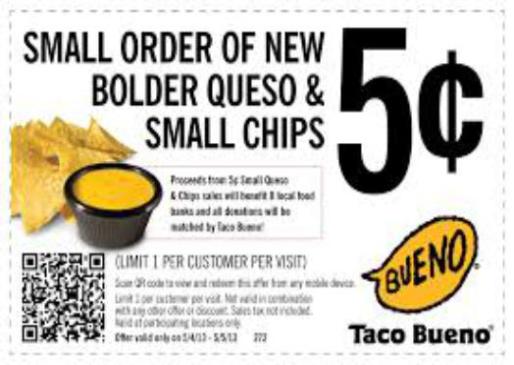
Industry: Food